Katarzia

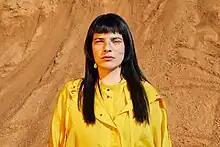
Katarzia in 2023

Katarzia (born 9 February 1989) is a Slovak artist, singer-songwriter and producer. Her song "Kde sa slzy berú" was named best single of 2017 at the Radio Head Awards. Her songwriting has also been recognised; alongside Jonatán Pastirčák she composed music and lyrics for the Slovak National Theatre's adaption of the Sophocles play "Antigone". It was recognised as Best Incidental Music at the 2018 DOSKY Awards. Kubošiová studied at the Academy of Performing Arts in Bratislava.